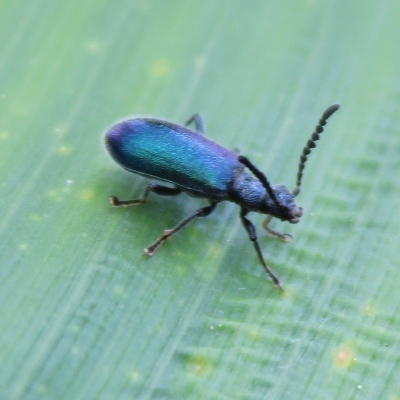
Crop: Maize
Condition: leaf beetle